Frettenham Windmill

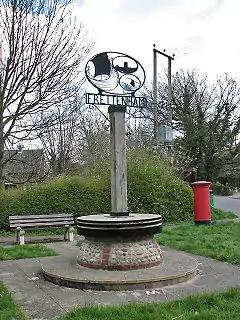
The village sign, incorporating a millstone from Frettenham Mill

The mill was operated by miller Joshua Harper from 1880-91, before the role passed to Alfred Edward Sutton Herne in 1891, who held the position until the year 1900.